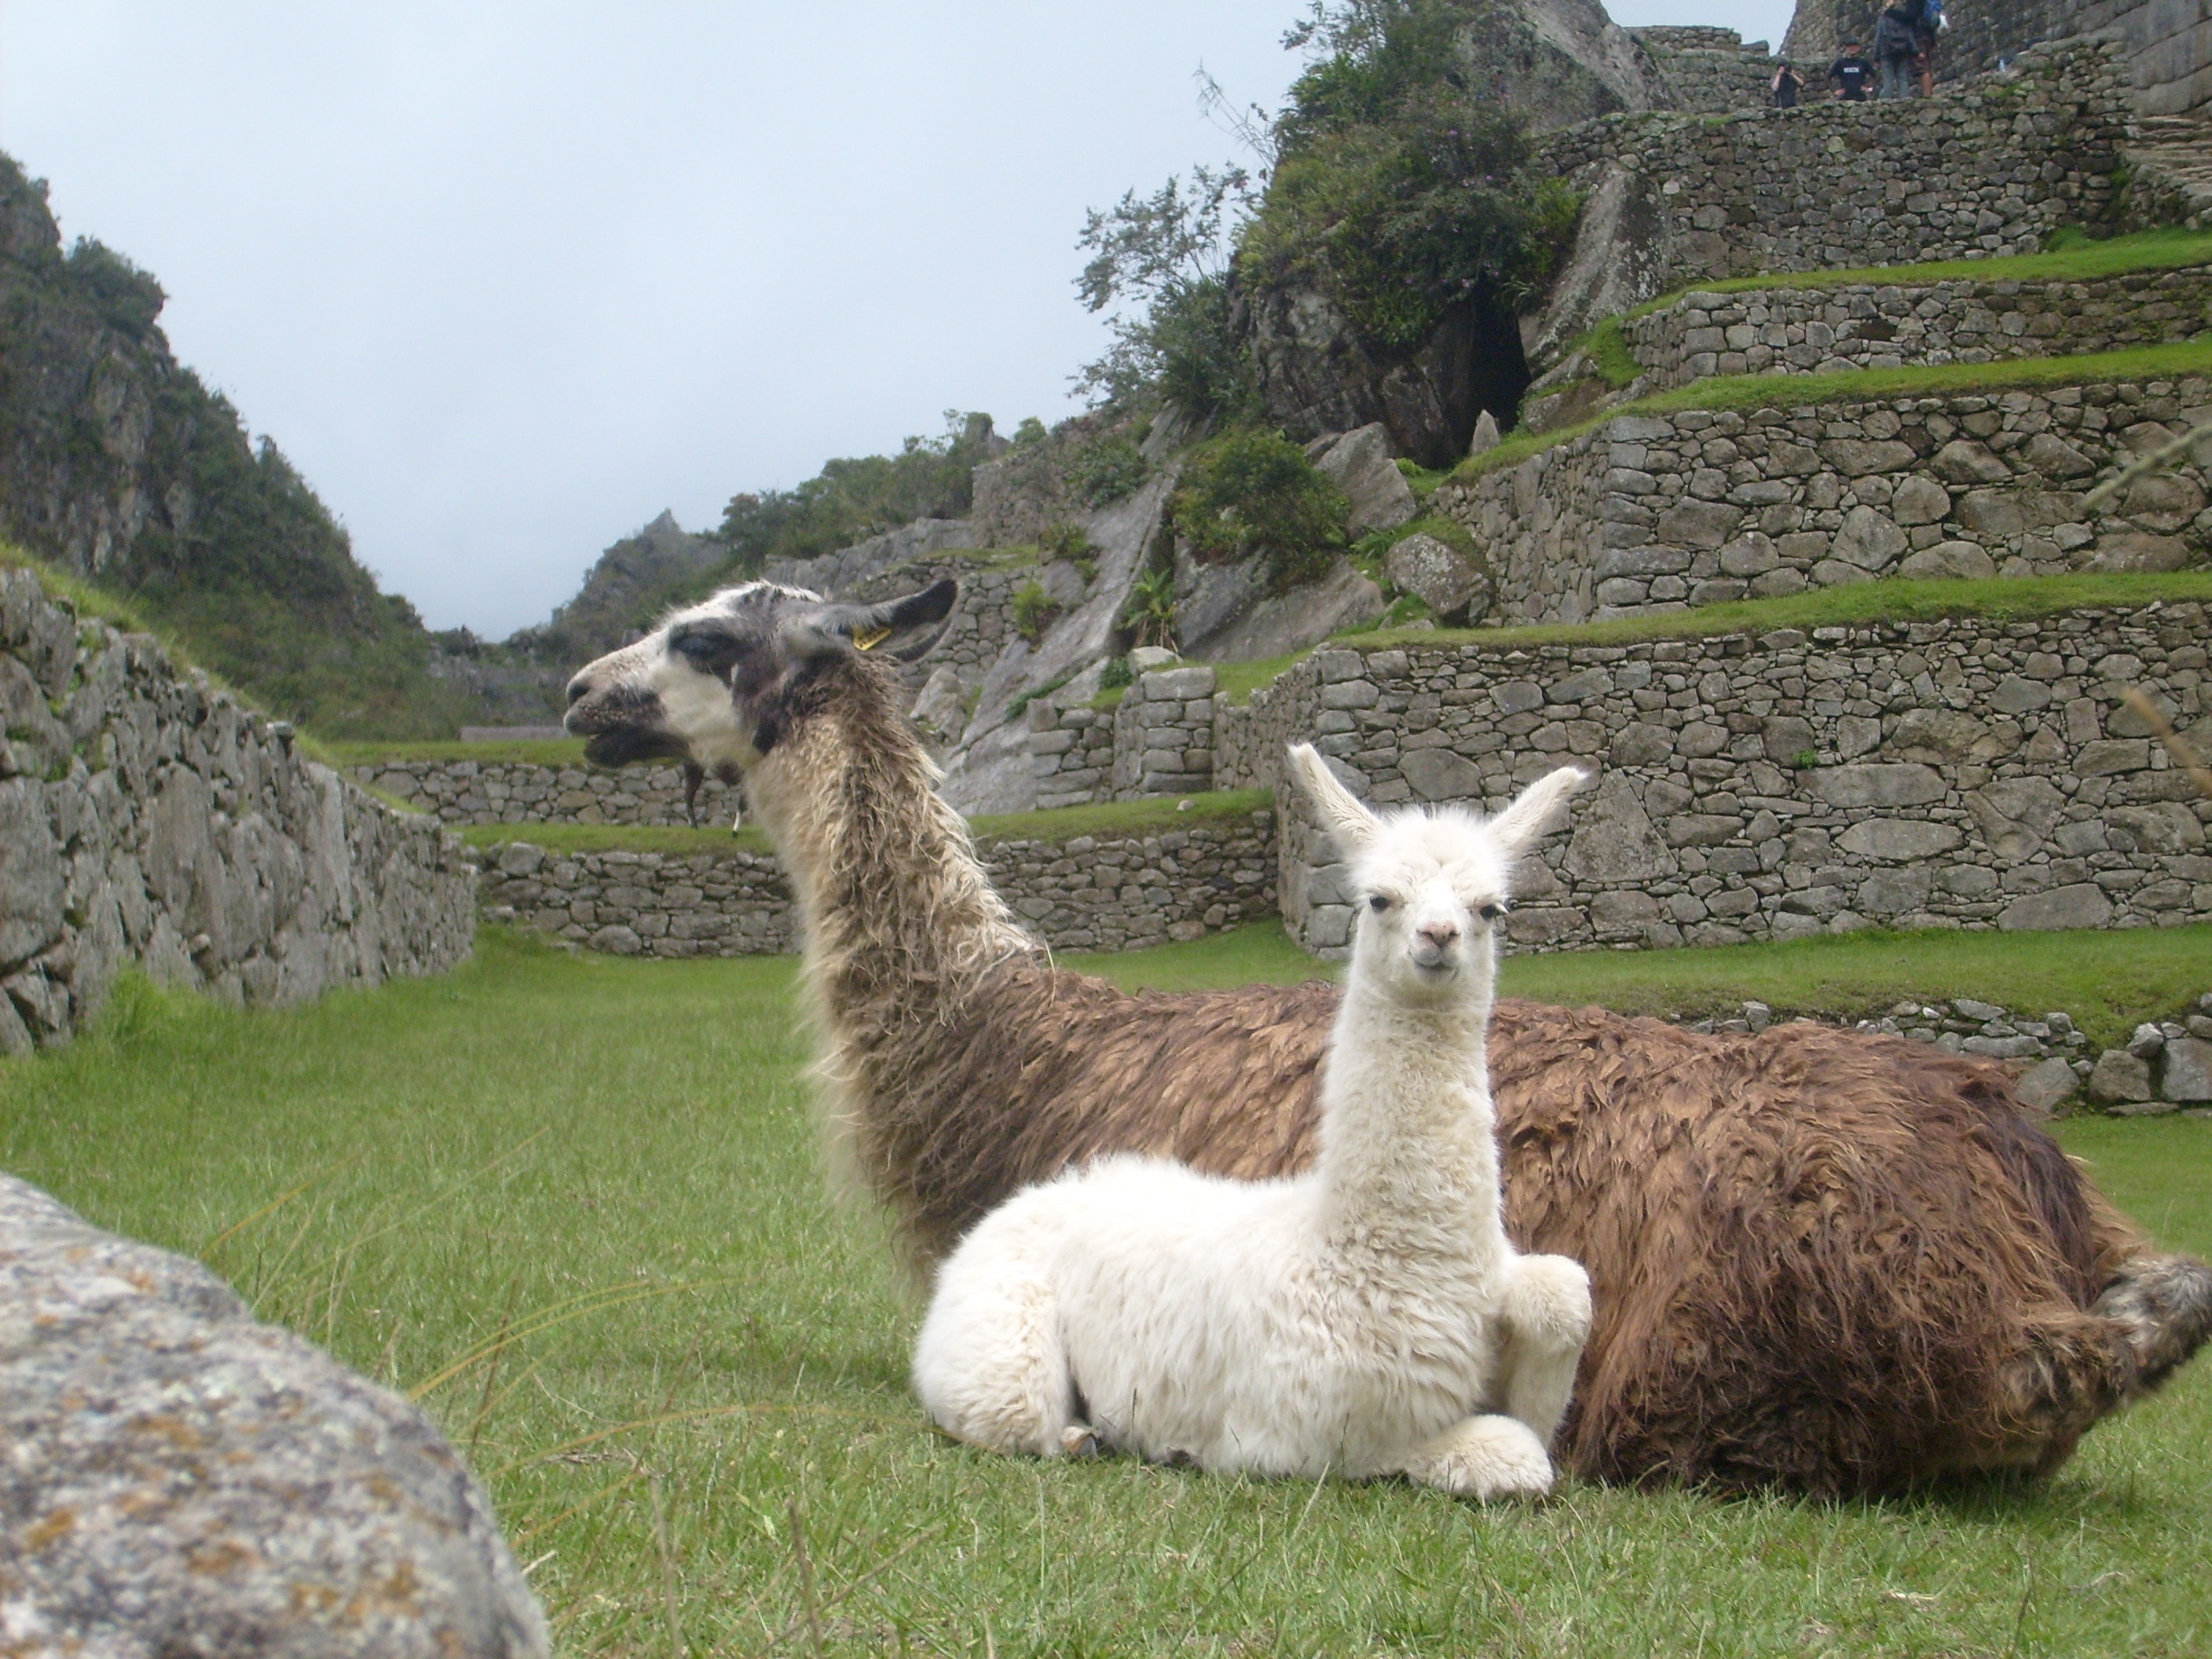
nature, wilderness, wildlife, wild, environment, mammal, fauna, machu picchu, peru, llama, alpaca, outdoors, zoology, animals, llamas, vertebrate, species, camel like mammal